Battle of Monte Settepani

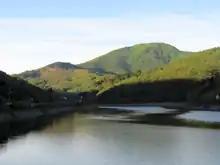
Monte Settepani is shown as viewed from Lake Osiglia.

On 27 June, Colli's Sardinian troops drove Massena's center division from Monte Spinarda, which is between Garessio and Calizzano. This was the only other Coalition success because Colli's operations were not well-coordinated with de Vins and the French were fully entrenched near the Col de Tende. Kellermann ordered Massena's right wing to withdraw in two phases. The supply dumps at Vado and Finale were evacuated by sea while the one at Loano was also transferred farther west. By 5 July, the French right wing established its new defenses from Borghetto on the coast to Monte Galero on the crest of the Ligurian Alps. Massena's two right flank divisions, 14,000 strong, held this line while Sérurier's 6,000-man division guarded the area around Ormea. The Army of Italy's center and left divisions held the same positions as before.